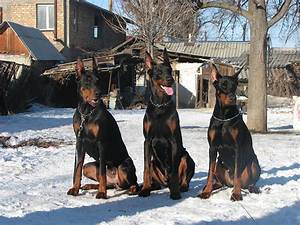
Label: cane